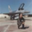
Label: airplane